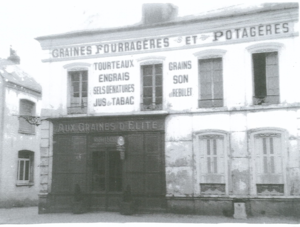
La façade de la Maison familiale du temps des Matisse.
La Maison familiale d’Henri Matisse est un établissement muséal municipal, situé à Bohain-en-Vermandois, dans l'Aisne, établi dans une maison ayant été habitée par Henri Matisse.
Henri Matisse, né le 31 décembre 1869 au Cateau-Cambrésis et mort le 3 novembre 1954 à Nice, est un peintre, dessinateur, graveur et sculpteur français.